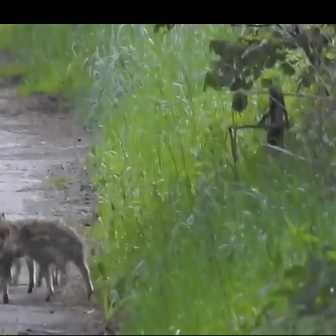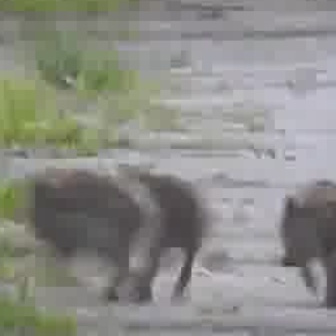
  Please identify the target specified by the bounding box [7,217,92,302] in the first image and locate it in the second image. Return the coordinates in [x_min,y_min,x_max,y_max] format.
Answer: [26,168,156,298]